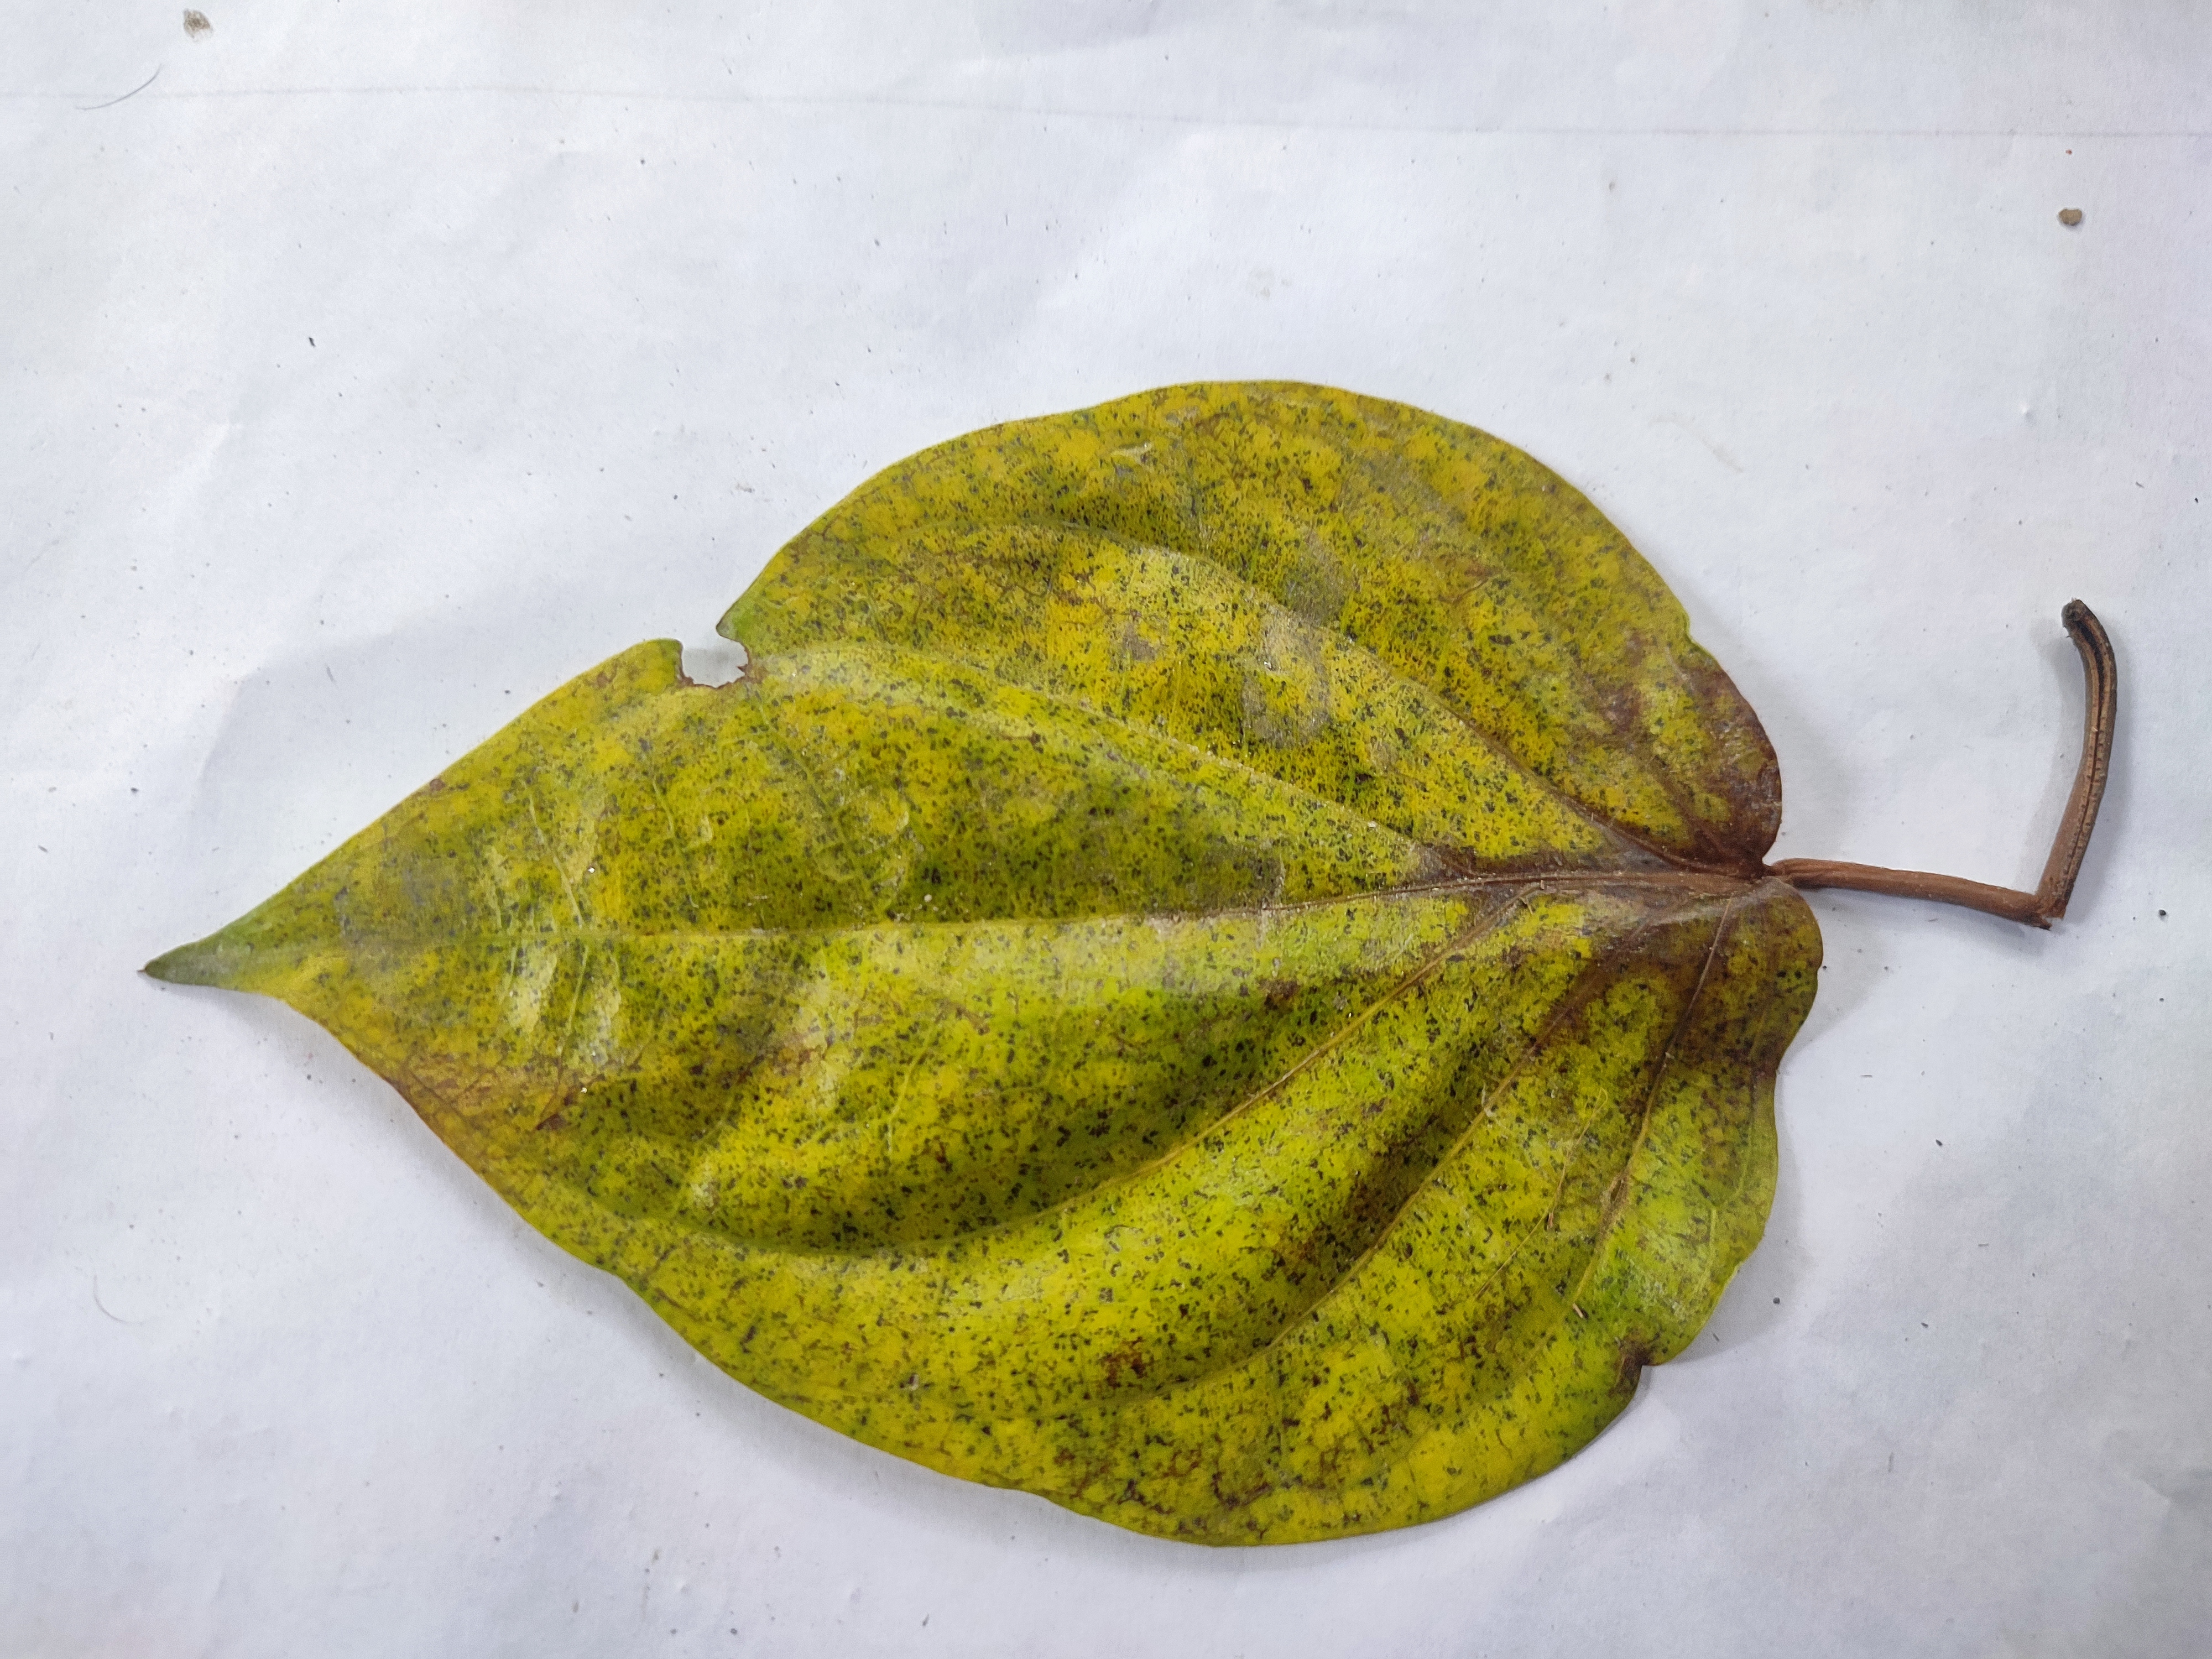
Label: Dried_Leaf